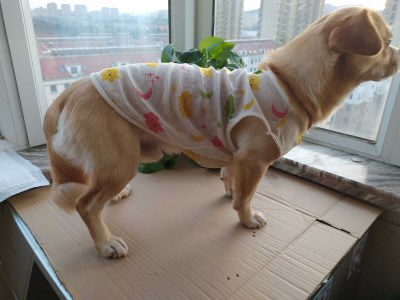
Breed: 3336-n000121-chinese_rural_dog